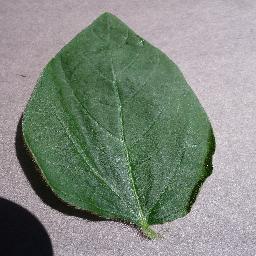
Label: Soybean___healthy